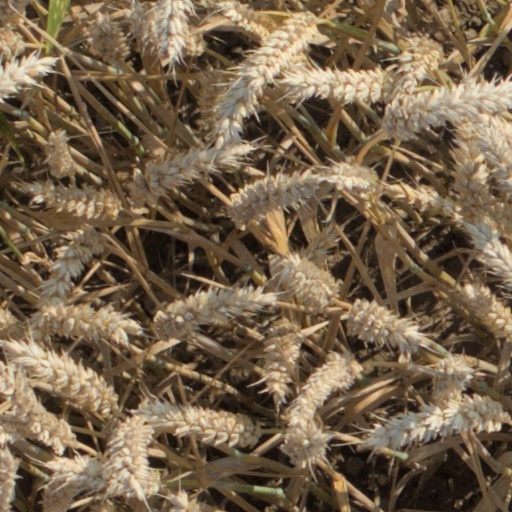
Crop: wheat